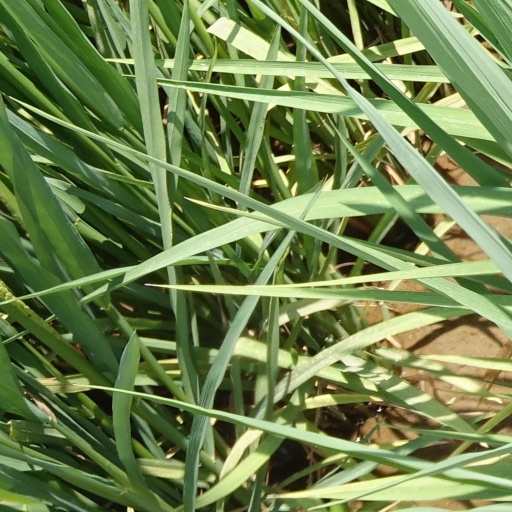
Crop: rice